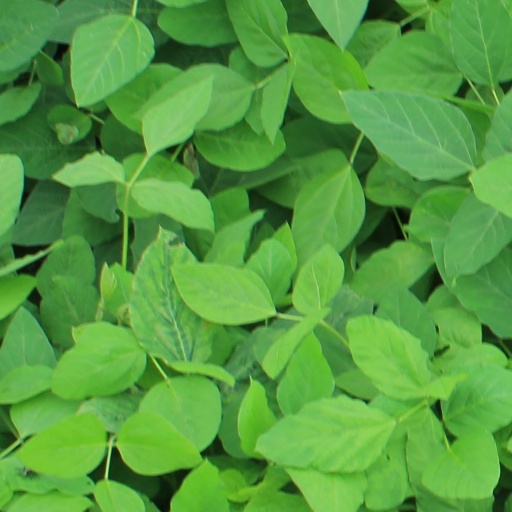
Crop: soybean